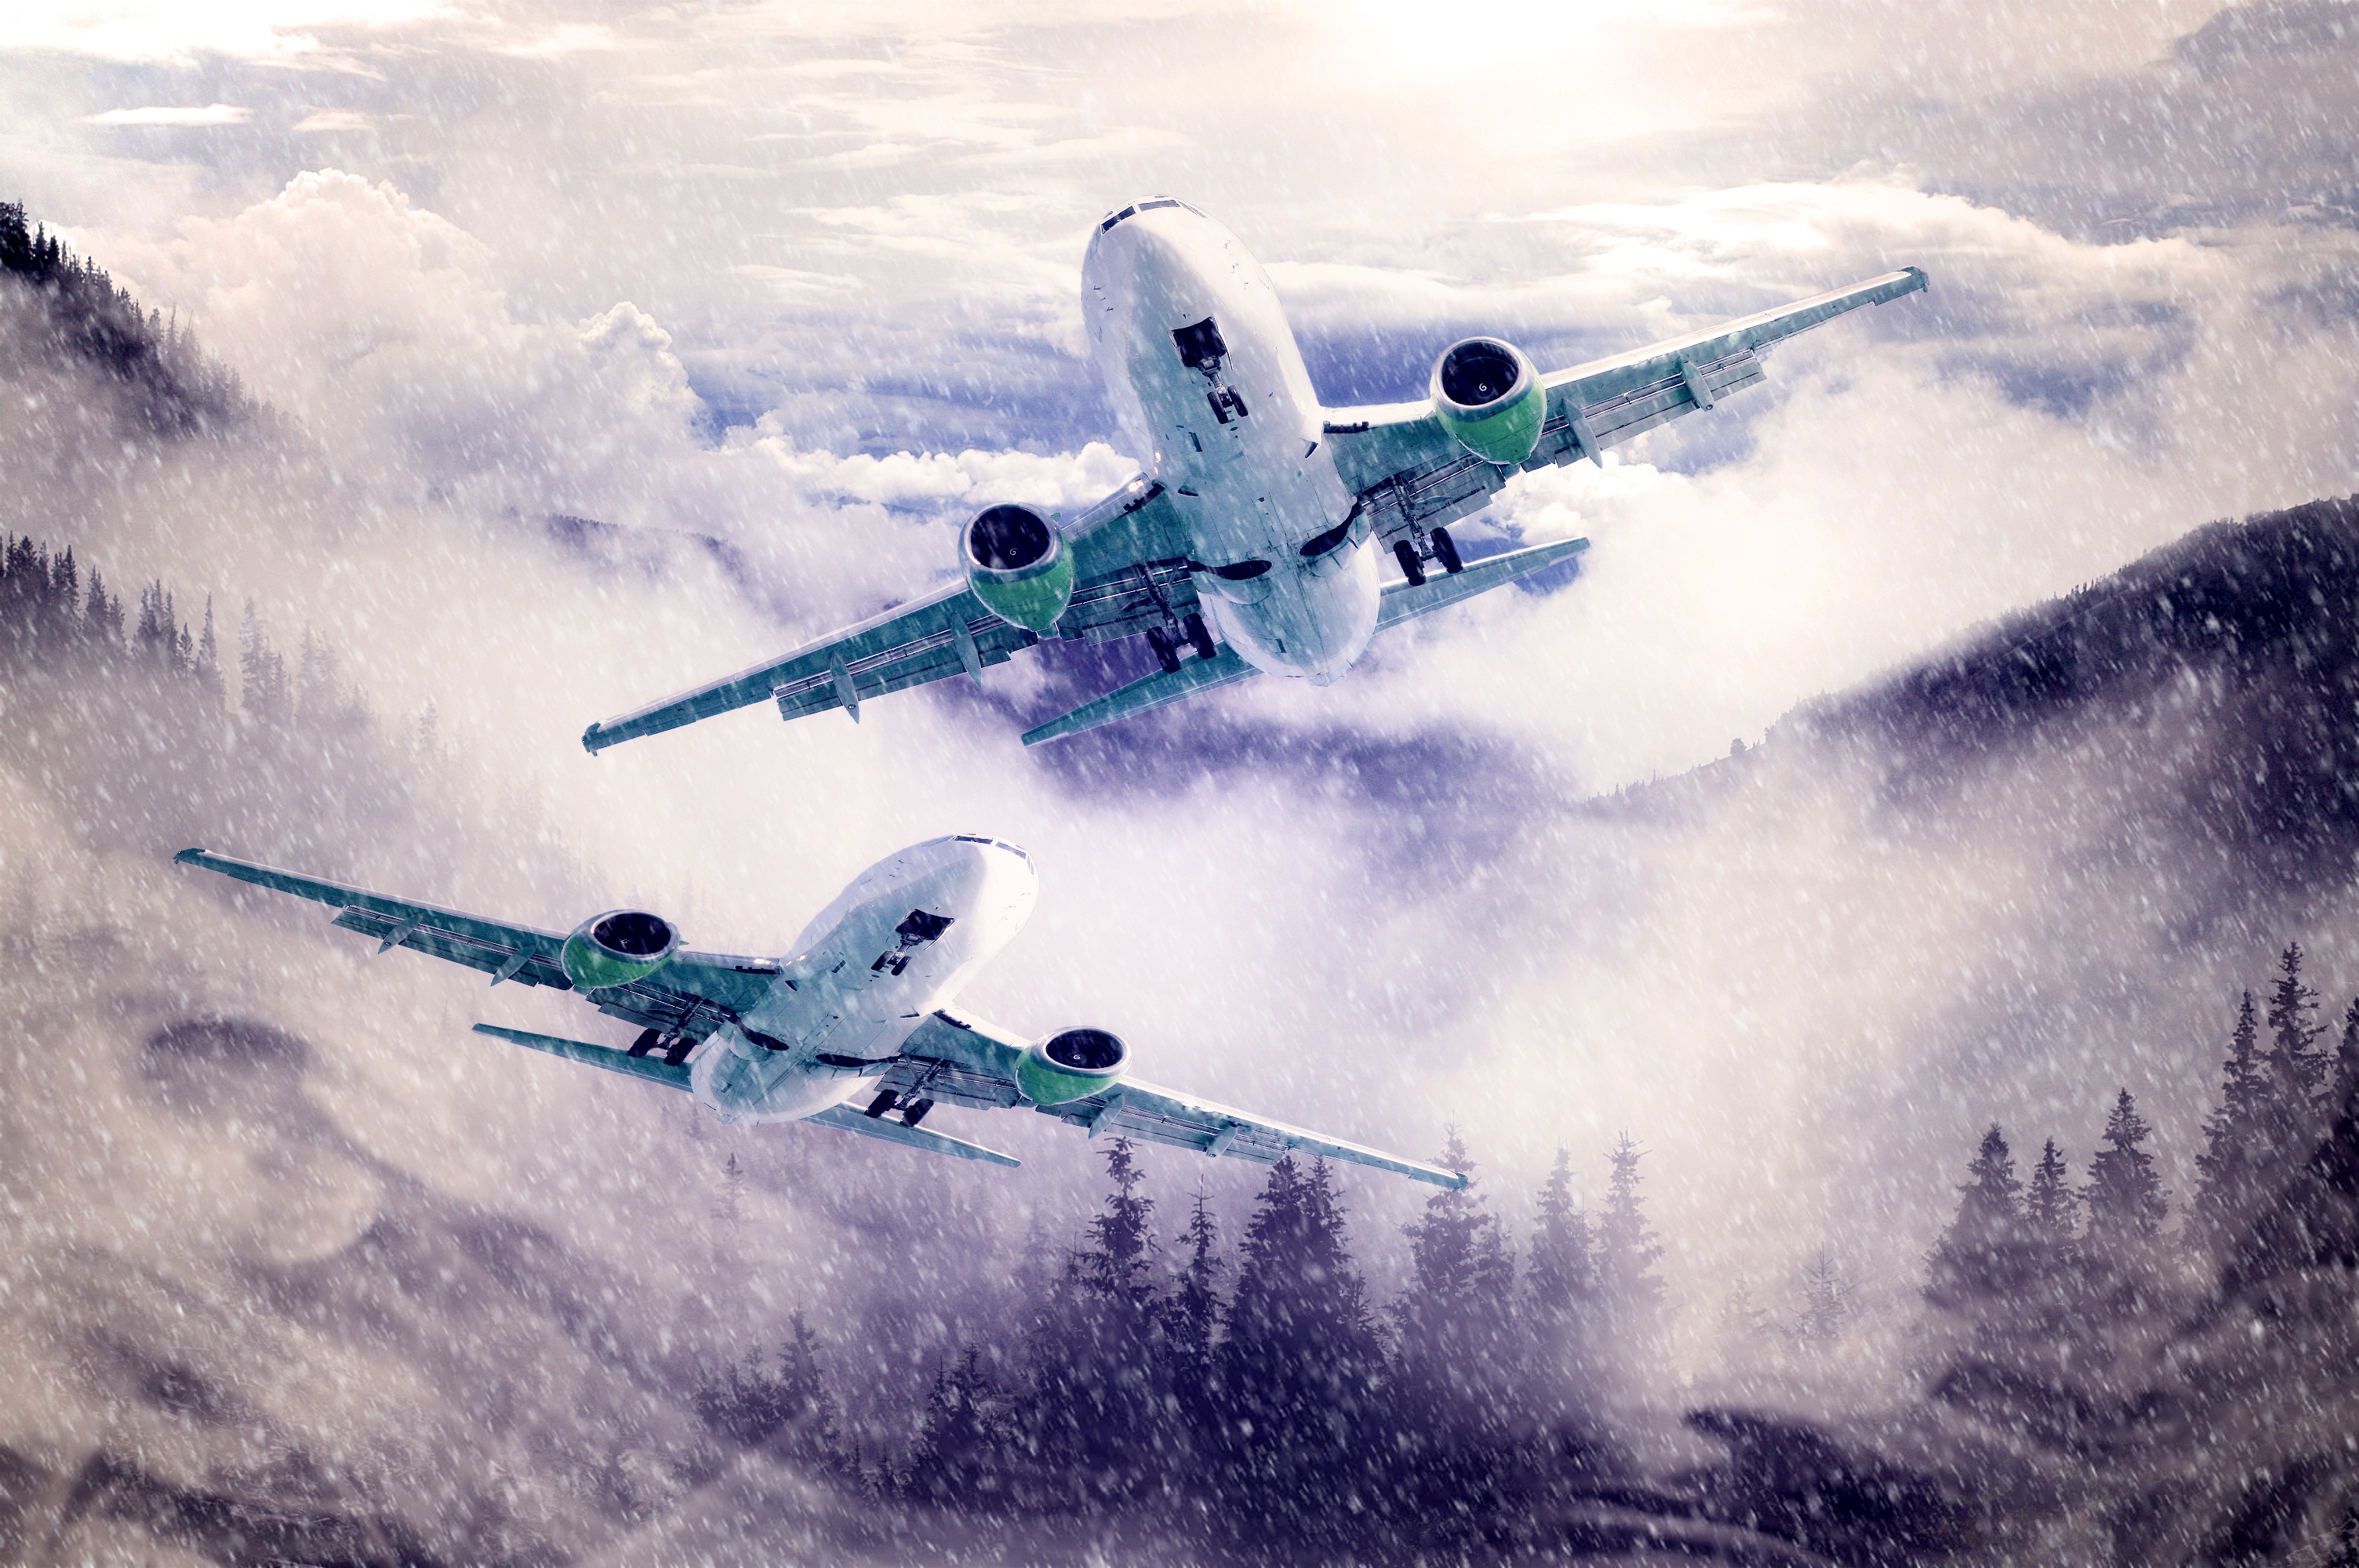
forest, sky, fog, airplane, aircraft, vehicle, aviation, flight, winter sport, clouds, mountains, flyer, fighter aircraft, military aircraft, atmosphere of earth